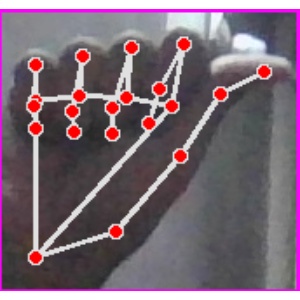
अक्षर: छ